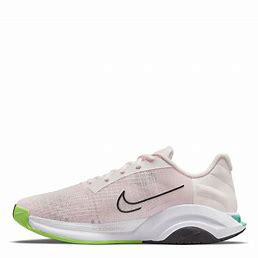
Brand: Nike
Model: Zoomx Superrep Surge